Robert Mills (architect)

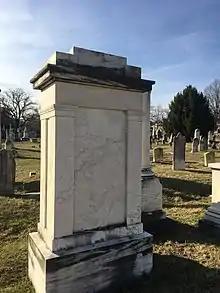
The headstone of Robert Mills in the Congressional Cemetery

Mills died in Washington, D.C., in 1855. He was buried there at the Congressional Cemetery. In 2007, Mills was inducted into the South Carolina Business Hall of Fame.